1943 Argentine Revolution

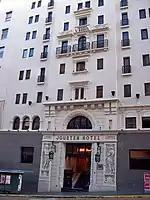
"Hotel Jousten", on Corrientes Avenue in Buenos Aires. The group of conspirators known as the "Jousten Generals" gathered here.

General Arturo Rawson was a zealous Catholic and member of the conservative National Democratic Party, and hailed from a traditional family of the Argentine aristocracy. Rawson led a group of conspirators known as the "Jousten Generals" after the Jousten Hotel where they gathered on 25 May.